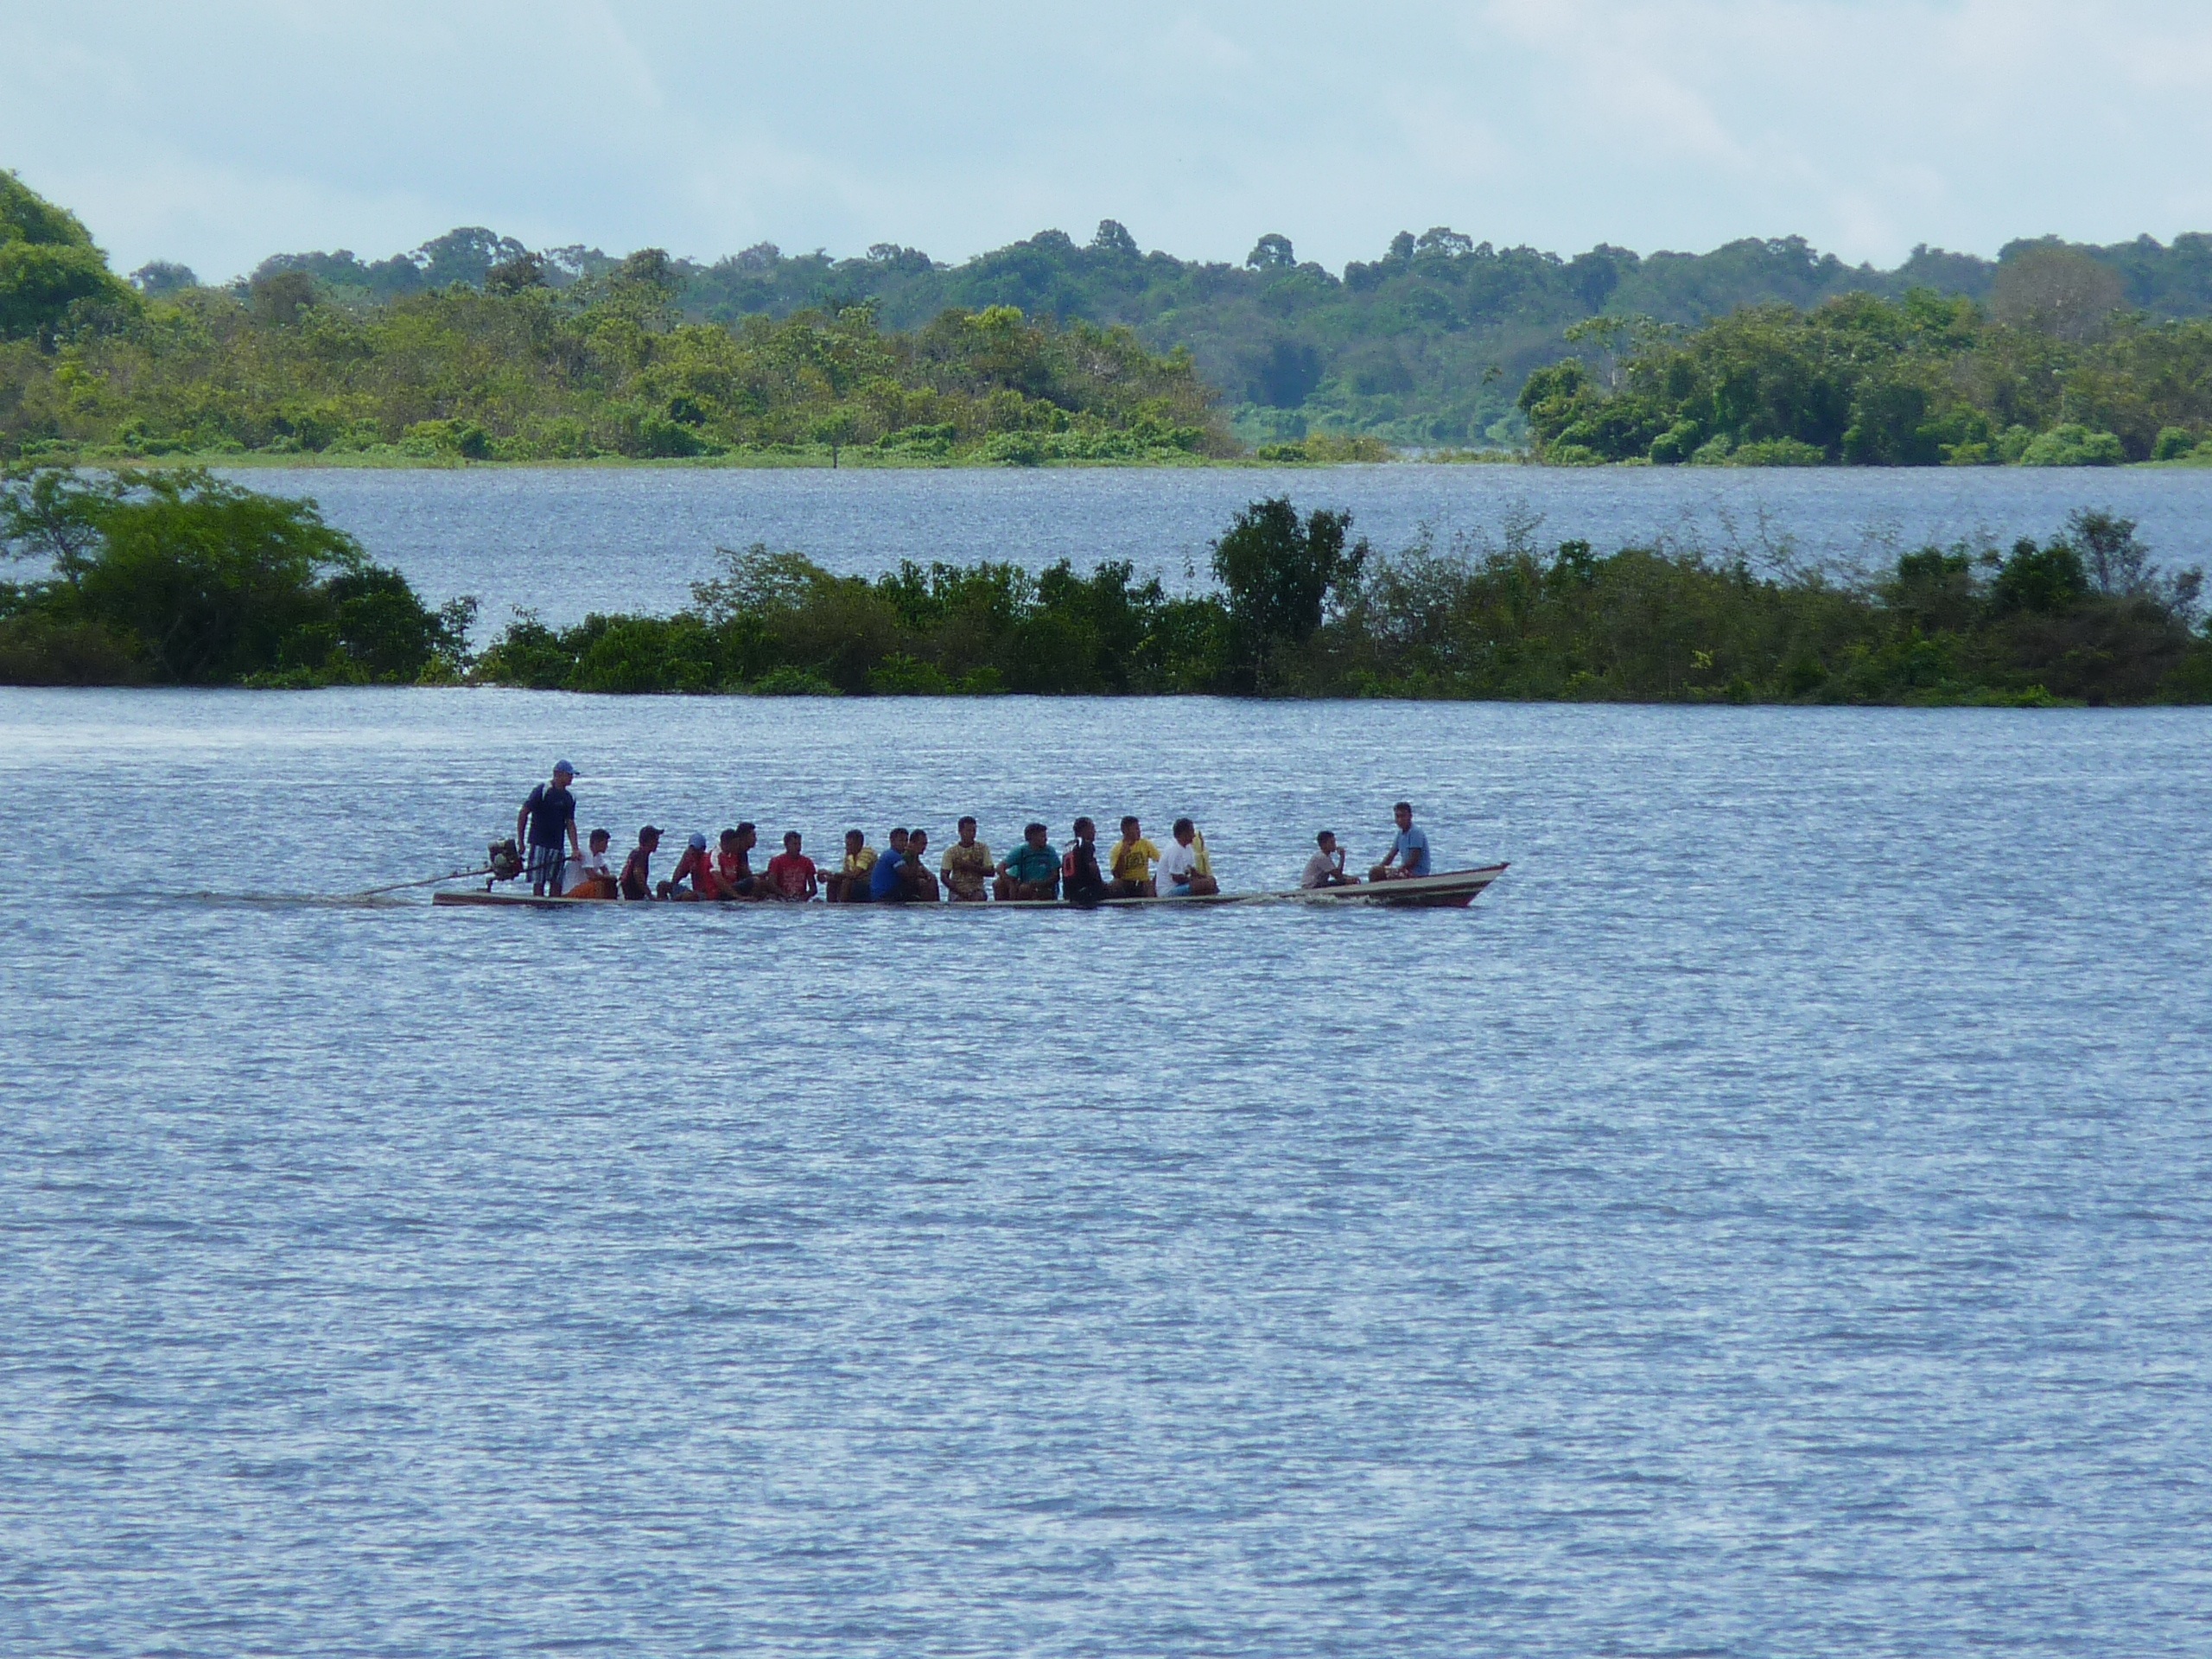
people, boat, lake, river, canoe, recreation, paddle, vehicle, sports, boating, watercraft, rowing, amazon, raft, water sport, outdoor recreation, watercraft rowing